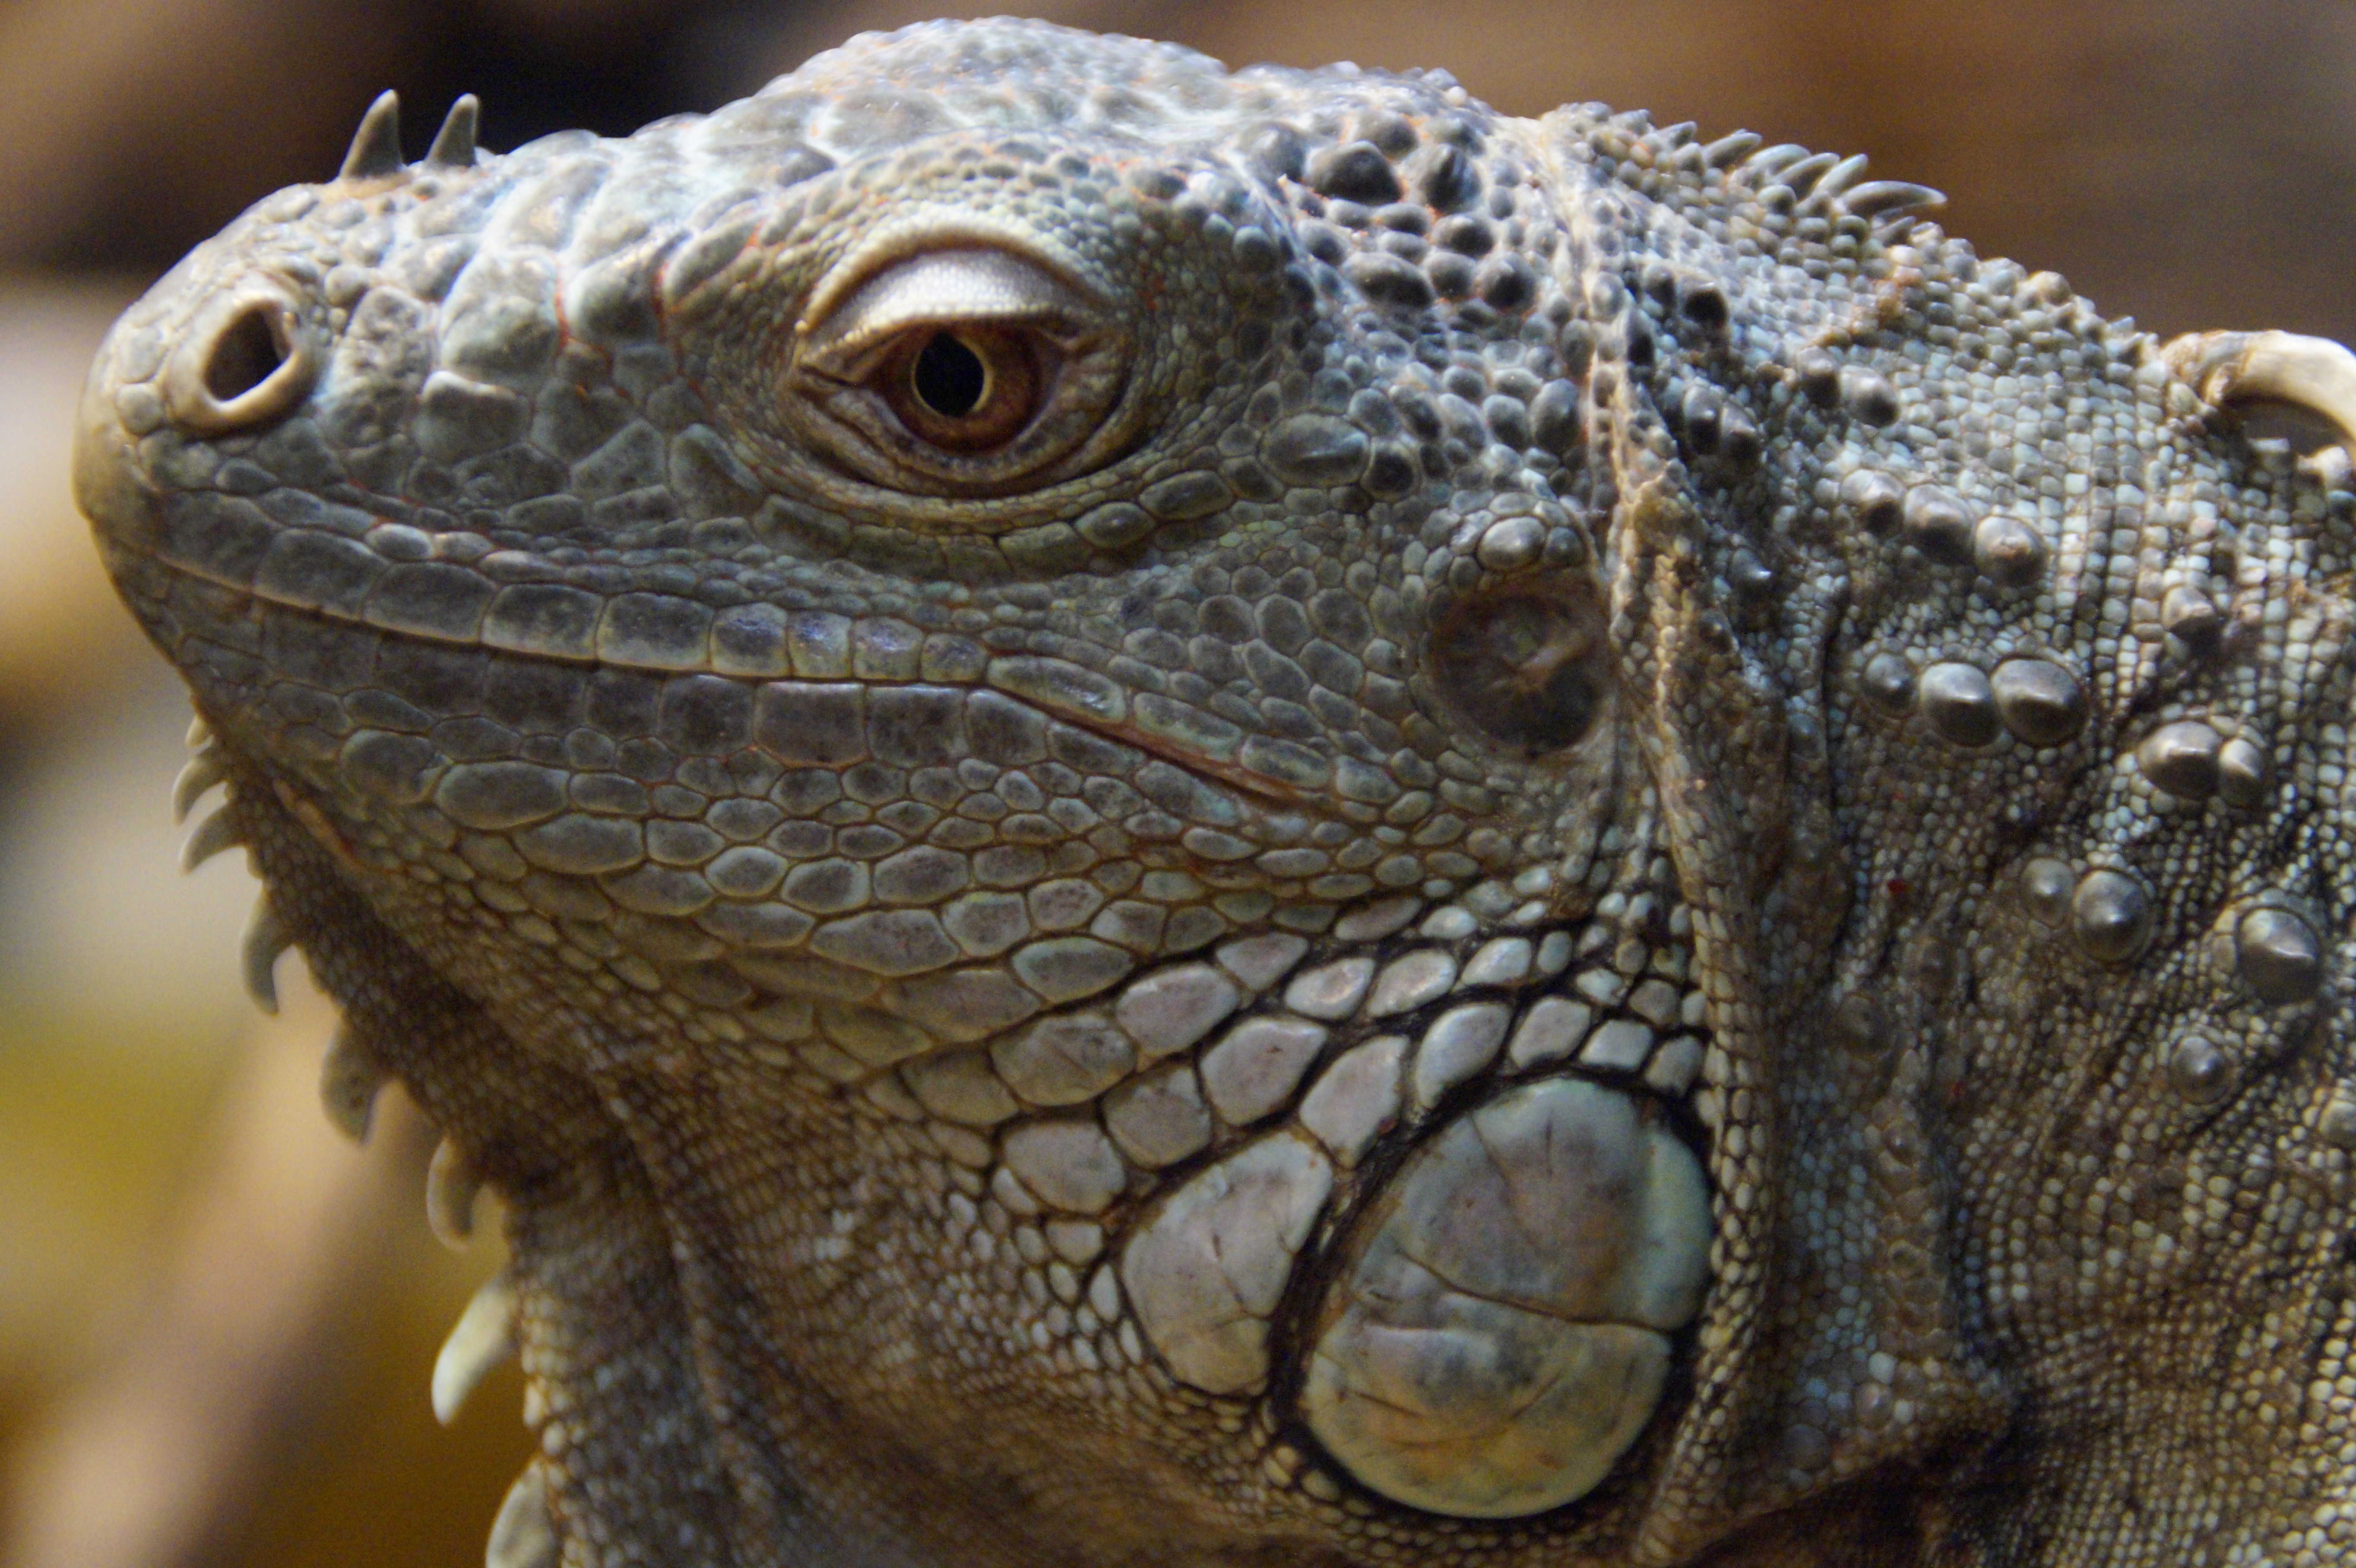
animal, profile, wildlife, zoo, portrait, reptile, close, iguana, fauna, lizard, close up, face, eye, head, skin, vertebrate, creature, dragon, animal world, scaly, iguania, agamidae, scaled reptile